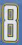
Number: 8